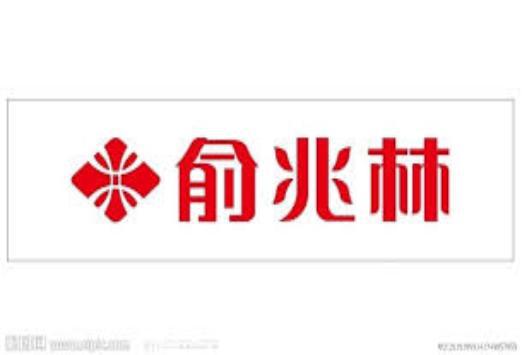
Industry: Clothes